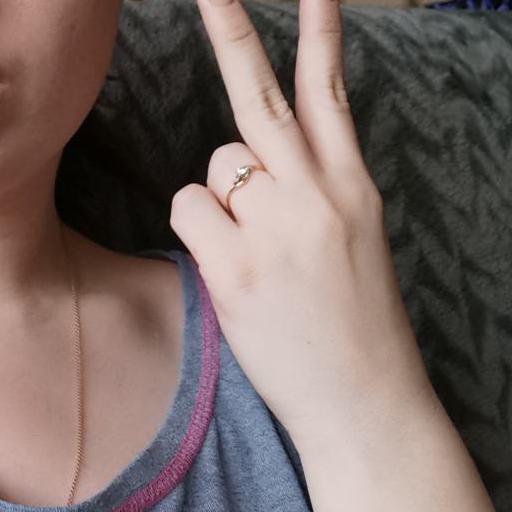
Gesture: peace_inverted